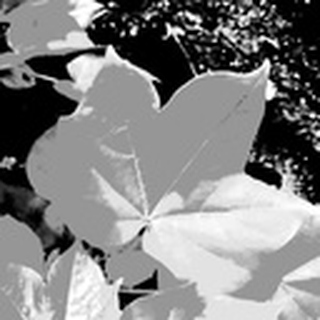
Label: healthy_cotton